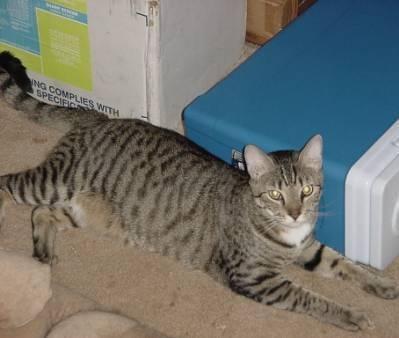
cat